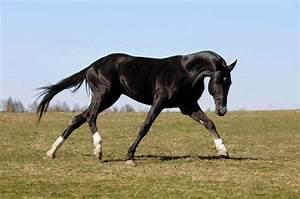
horse